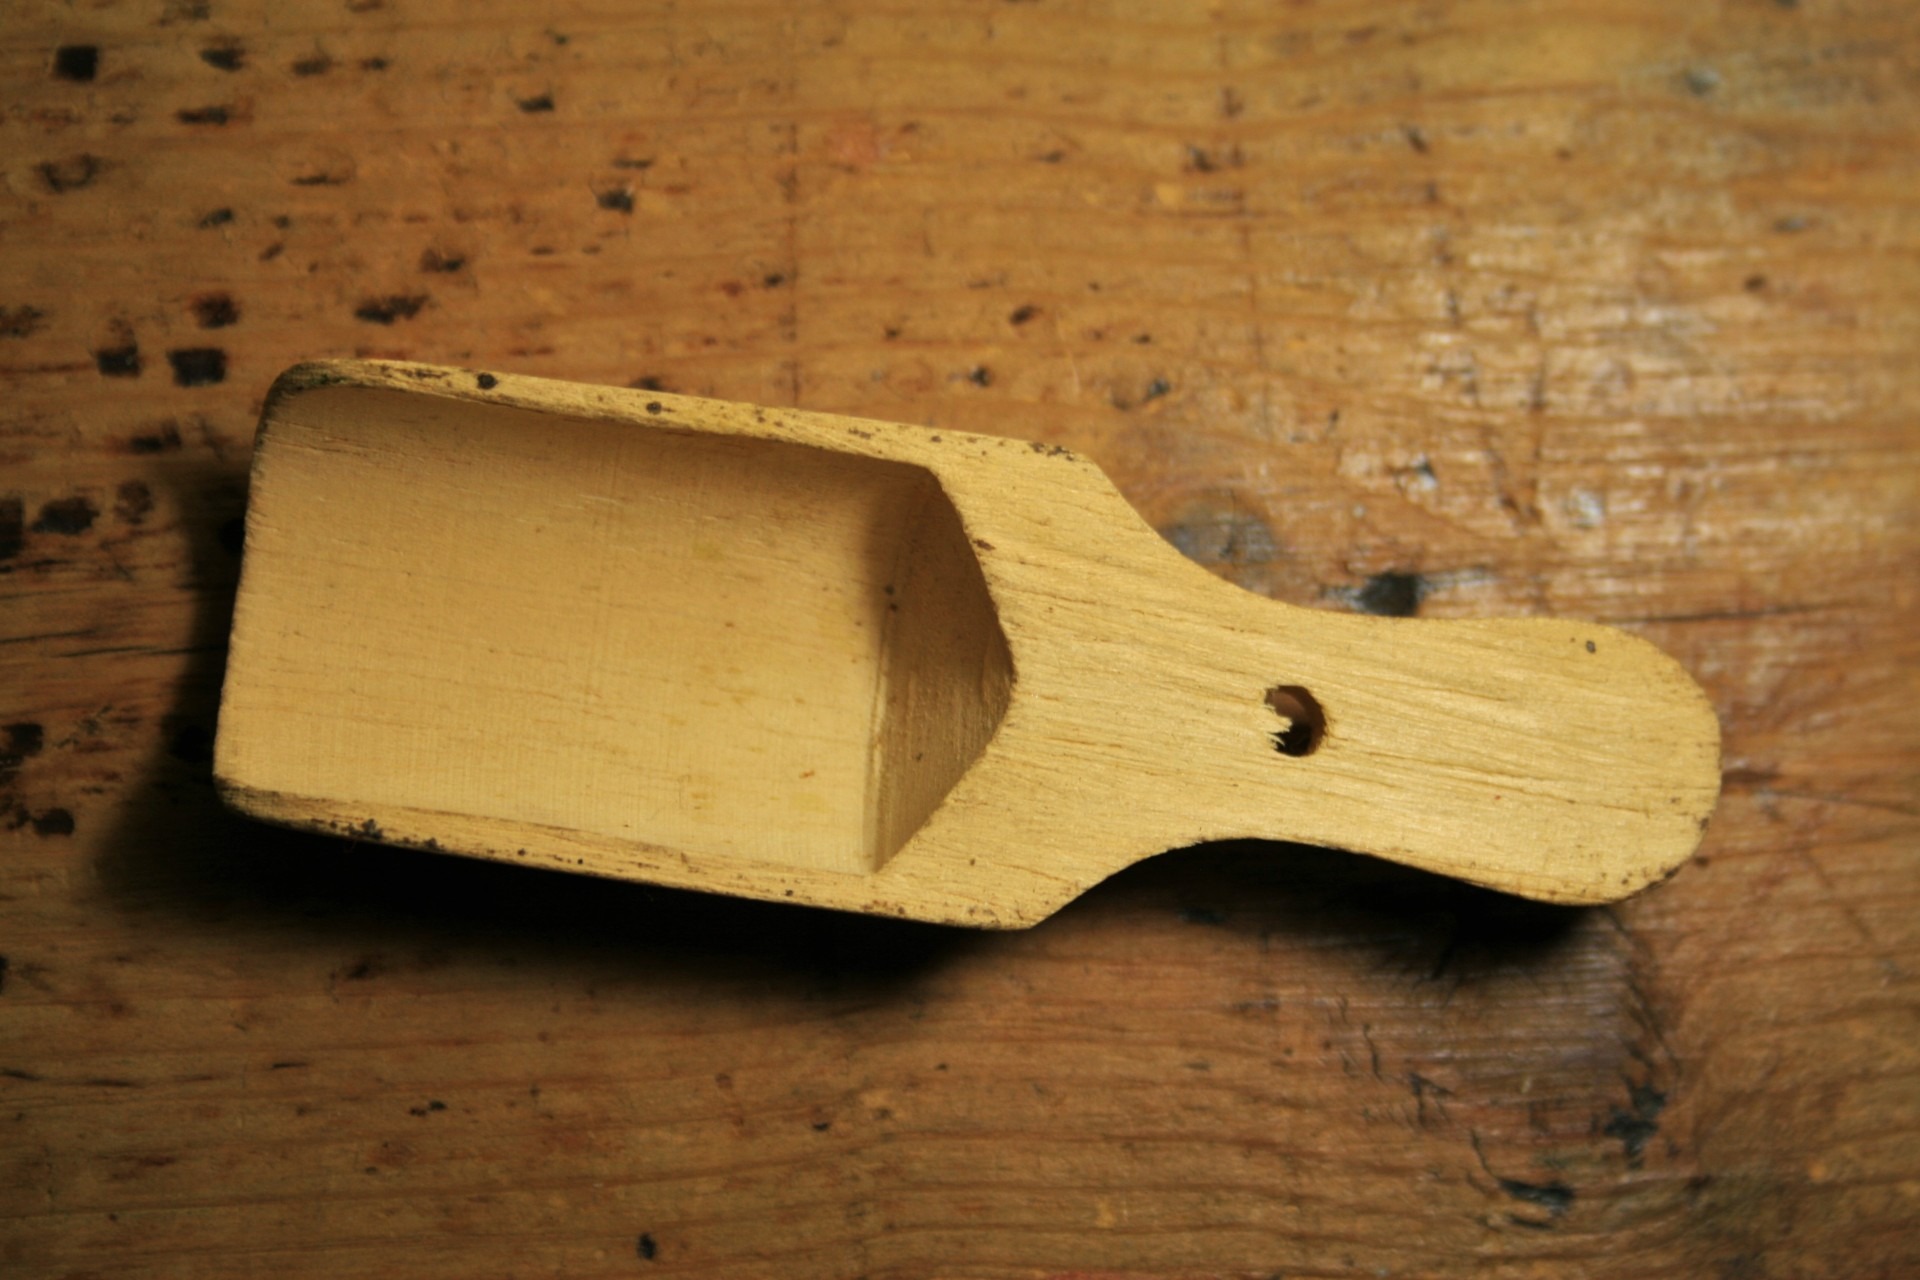
hand, light, wood, guitar, tool, rustic, small, kitchen, wooden, carving, scoop